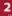
Number: 2